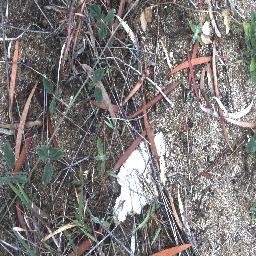
Label: negative